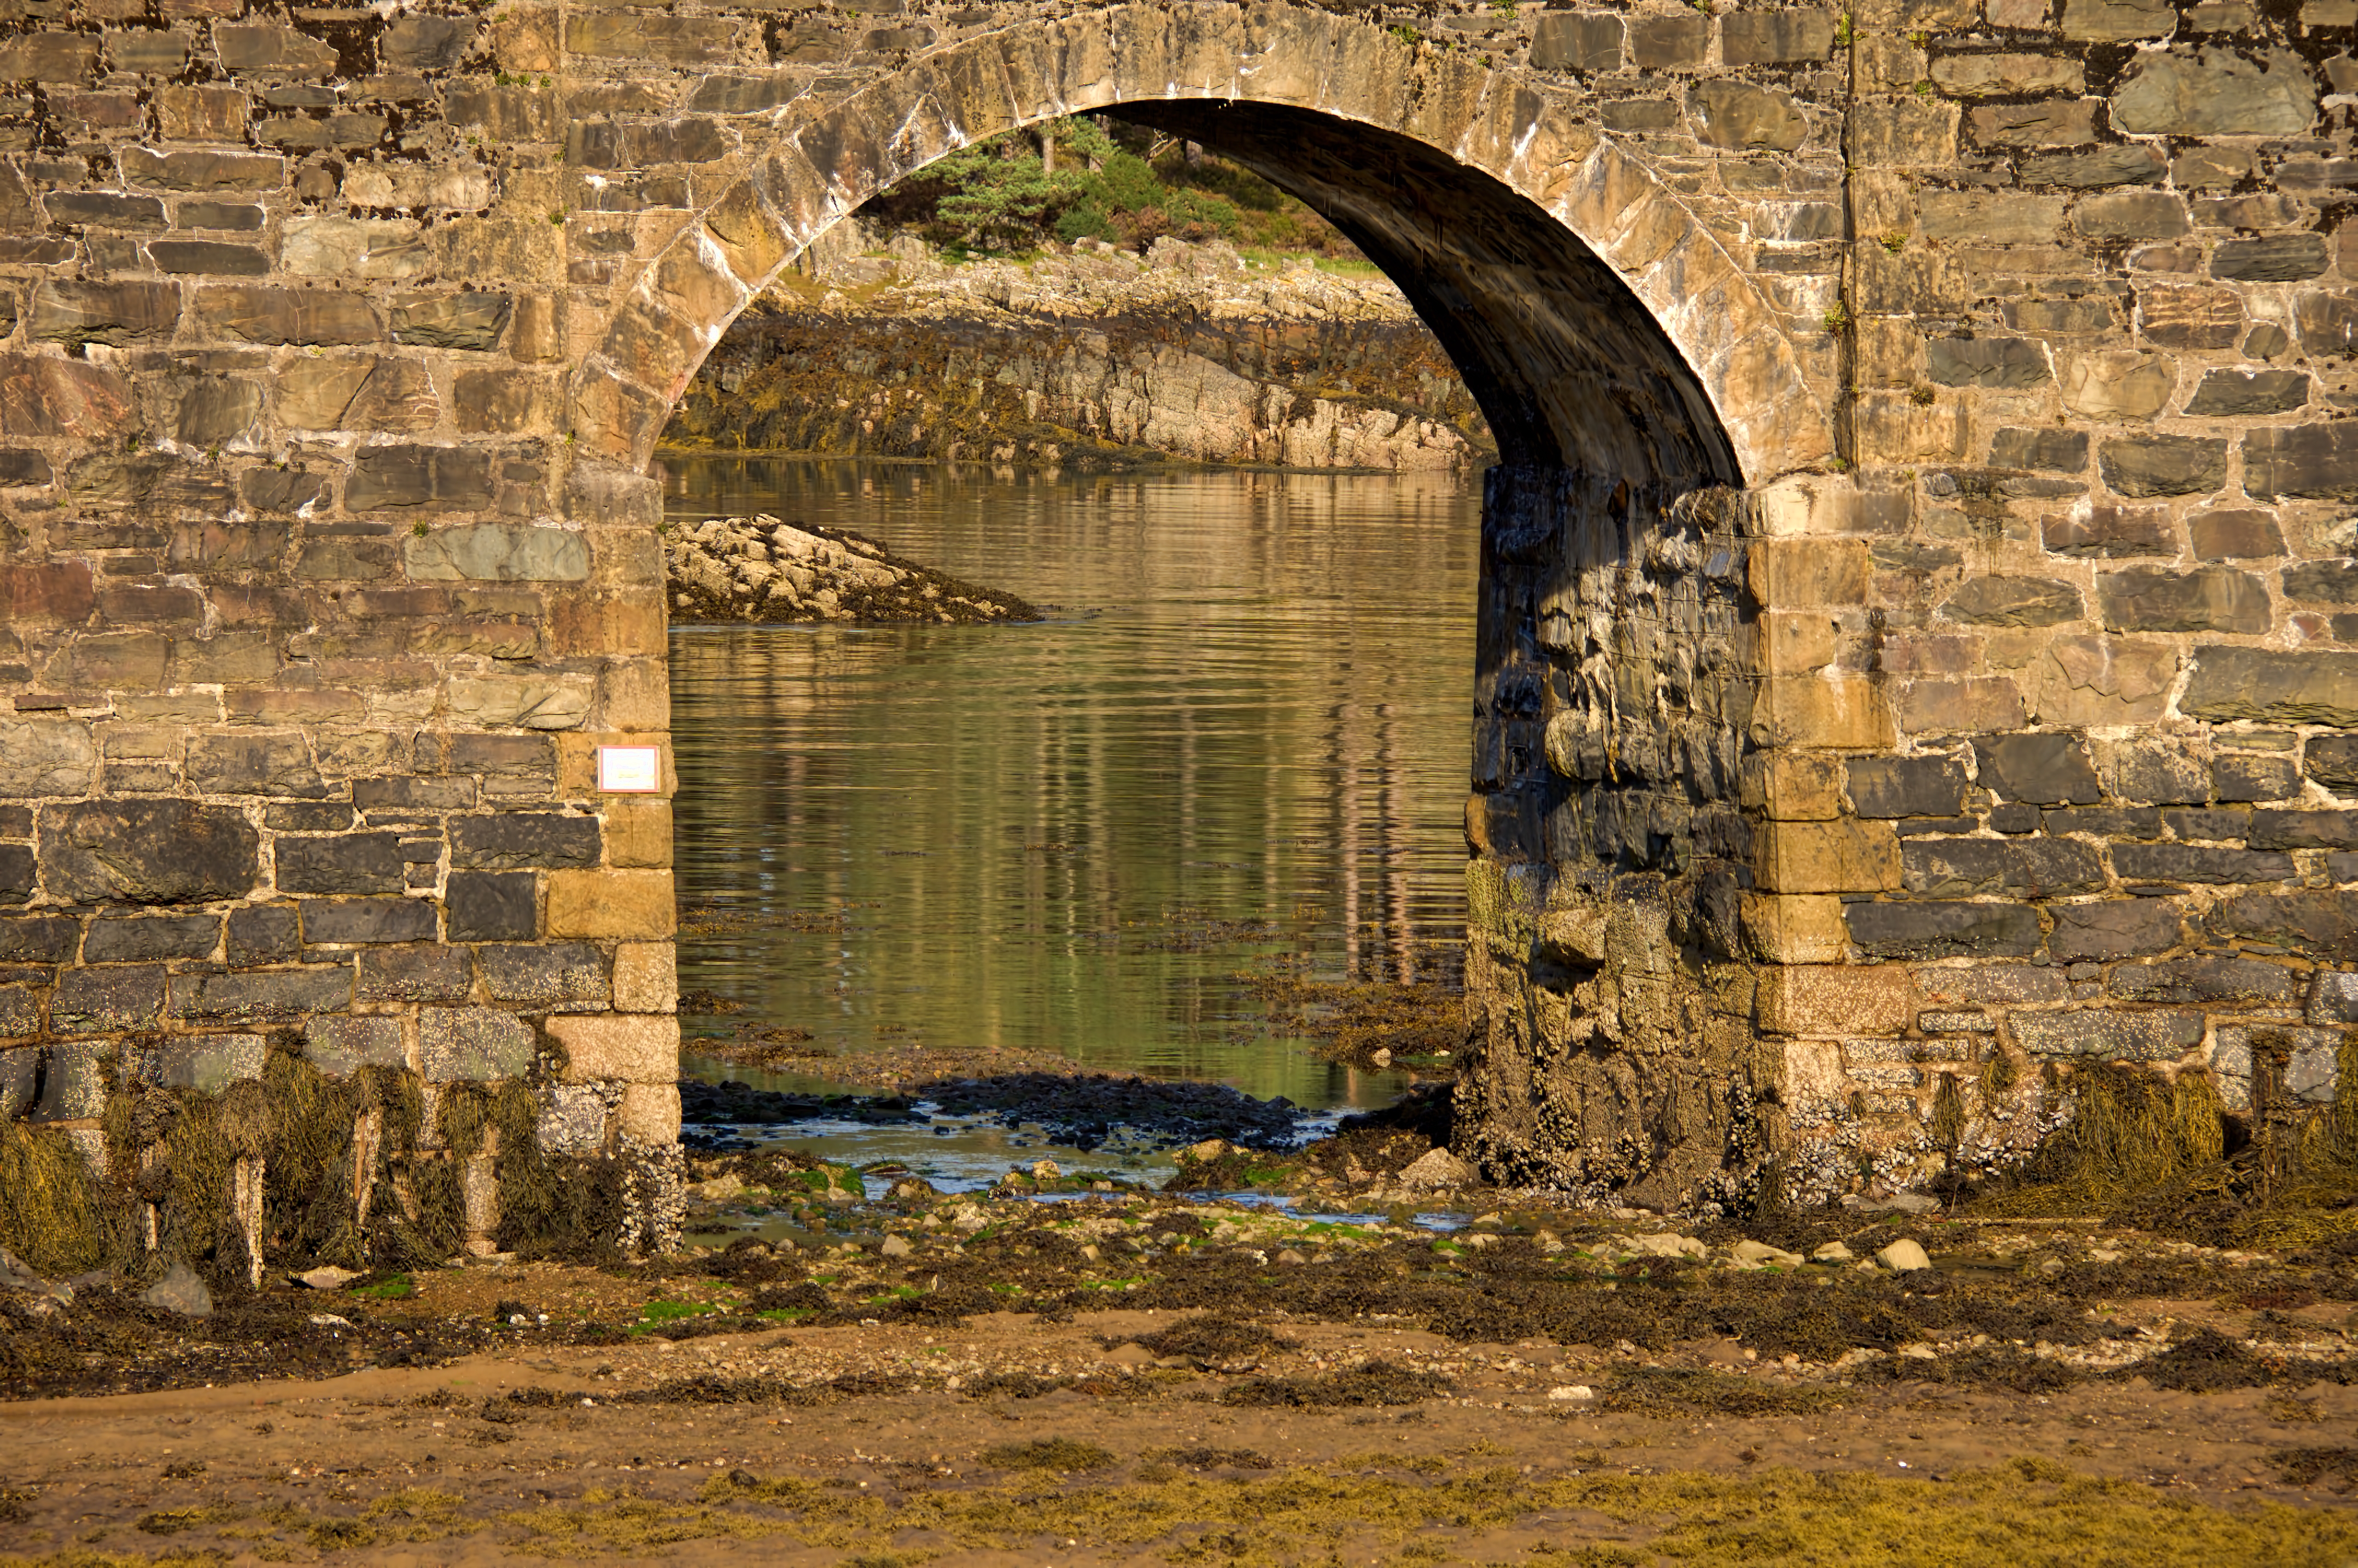
rock, wall, arch, art, ruins, history, craighighlandfarm, westerross, ancient history